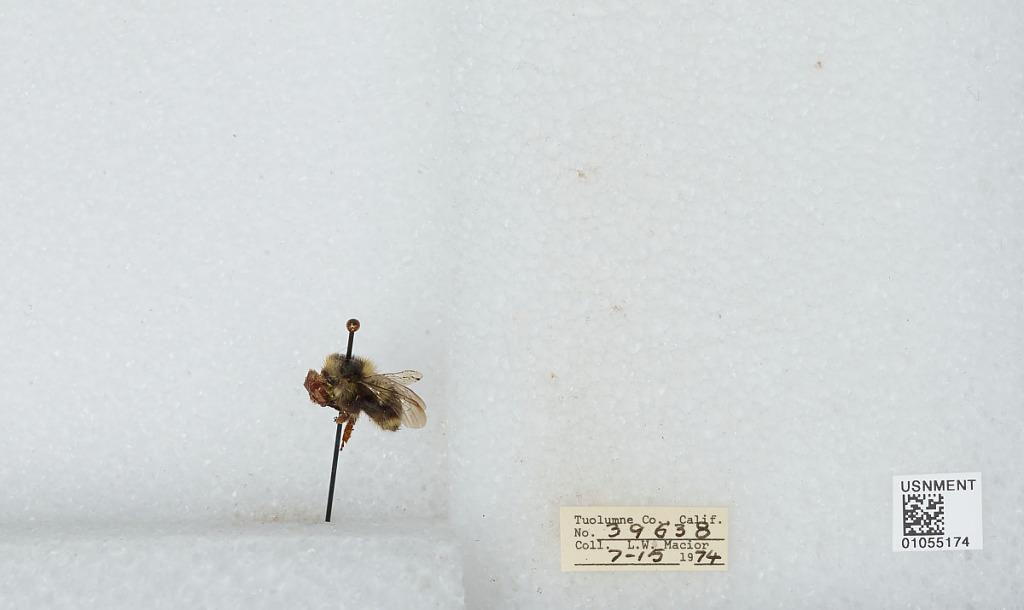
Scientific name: Bombus bifarius nearcticus
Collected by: L. Macior
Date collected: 1974-7-15
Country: United States
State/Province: California
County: Tuolumne
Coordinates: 38.02, -119.93